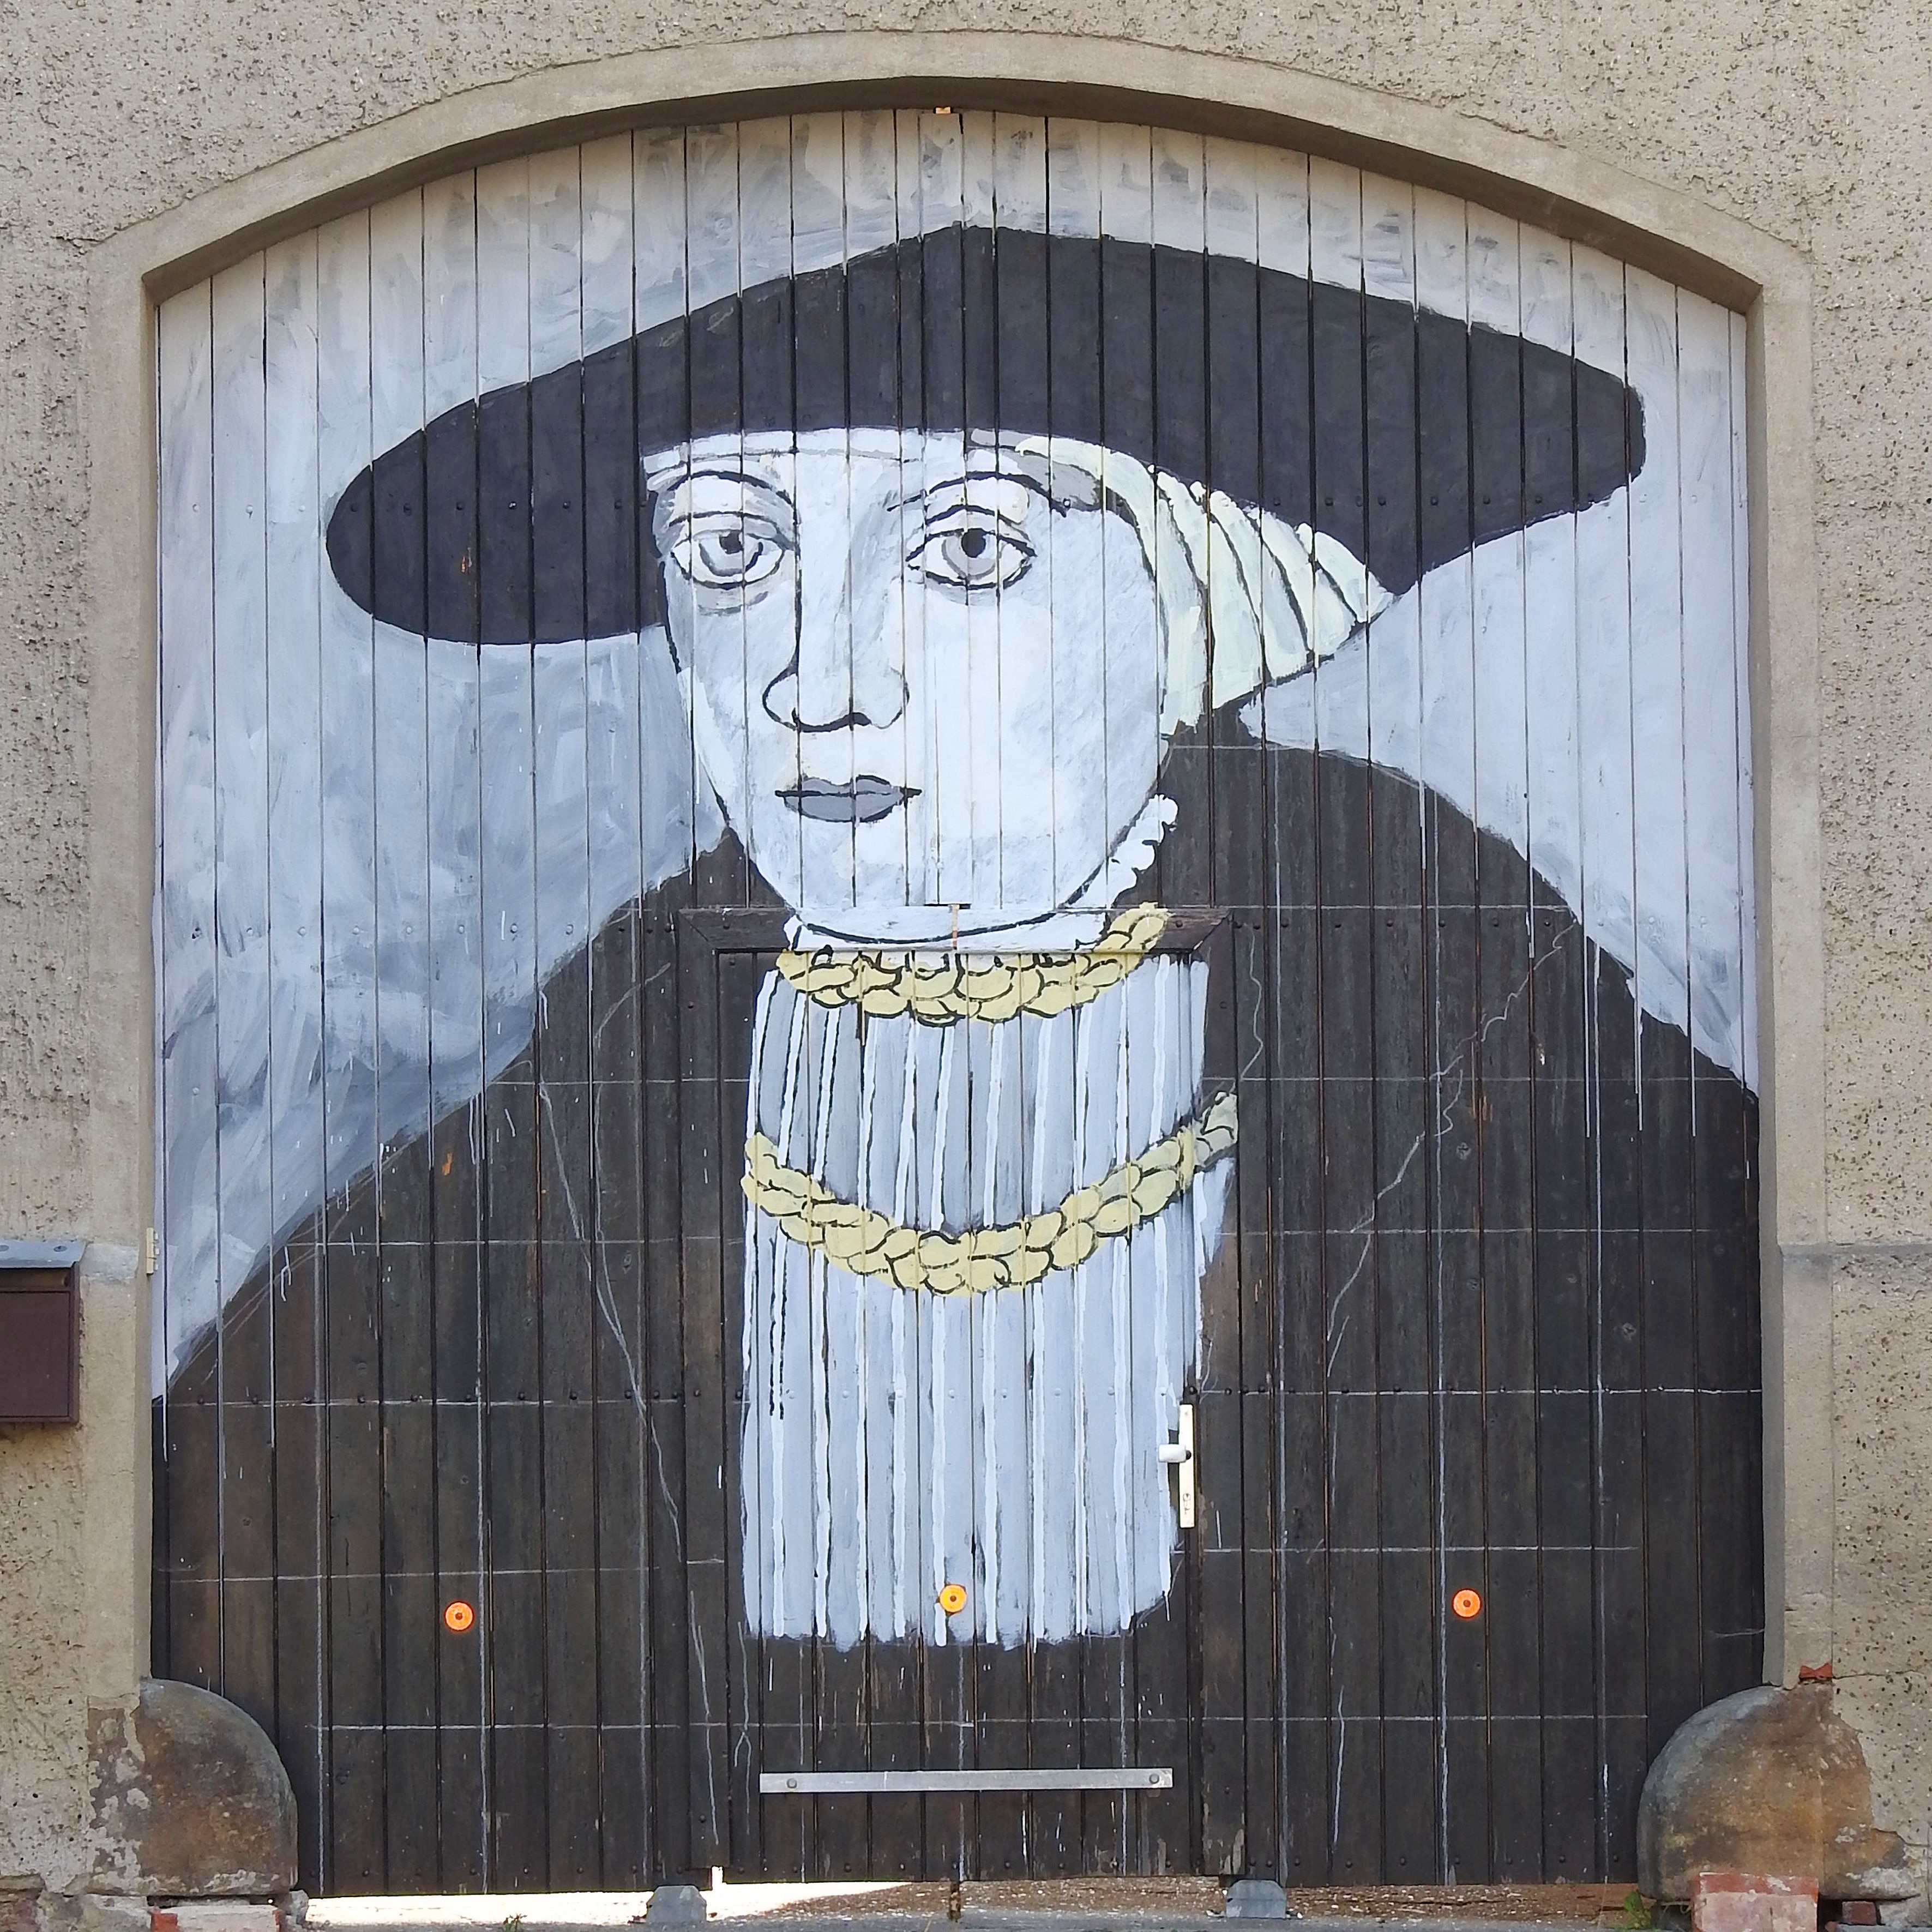
wall, transit, facade, goal, street art, sculpture, art, mural, elisabeth of brandenburg, historical person, urban area